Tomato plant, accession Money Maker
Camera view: horizontal (90 deg, fisheye); turntable rotation: 0 degrees
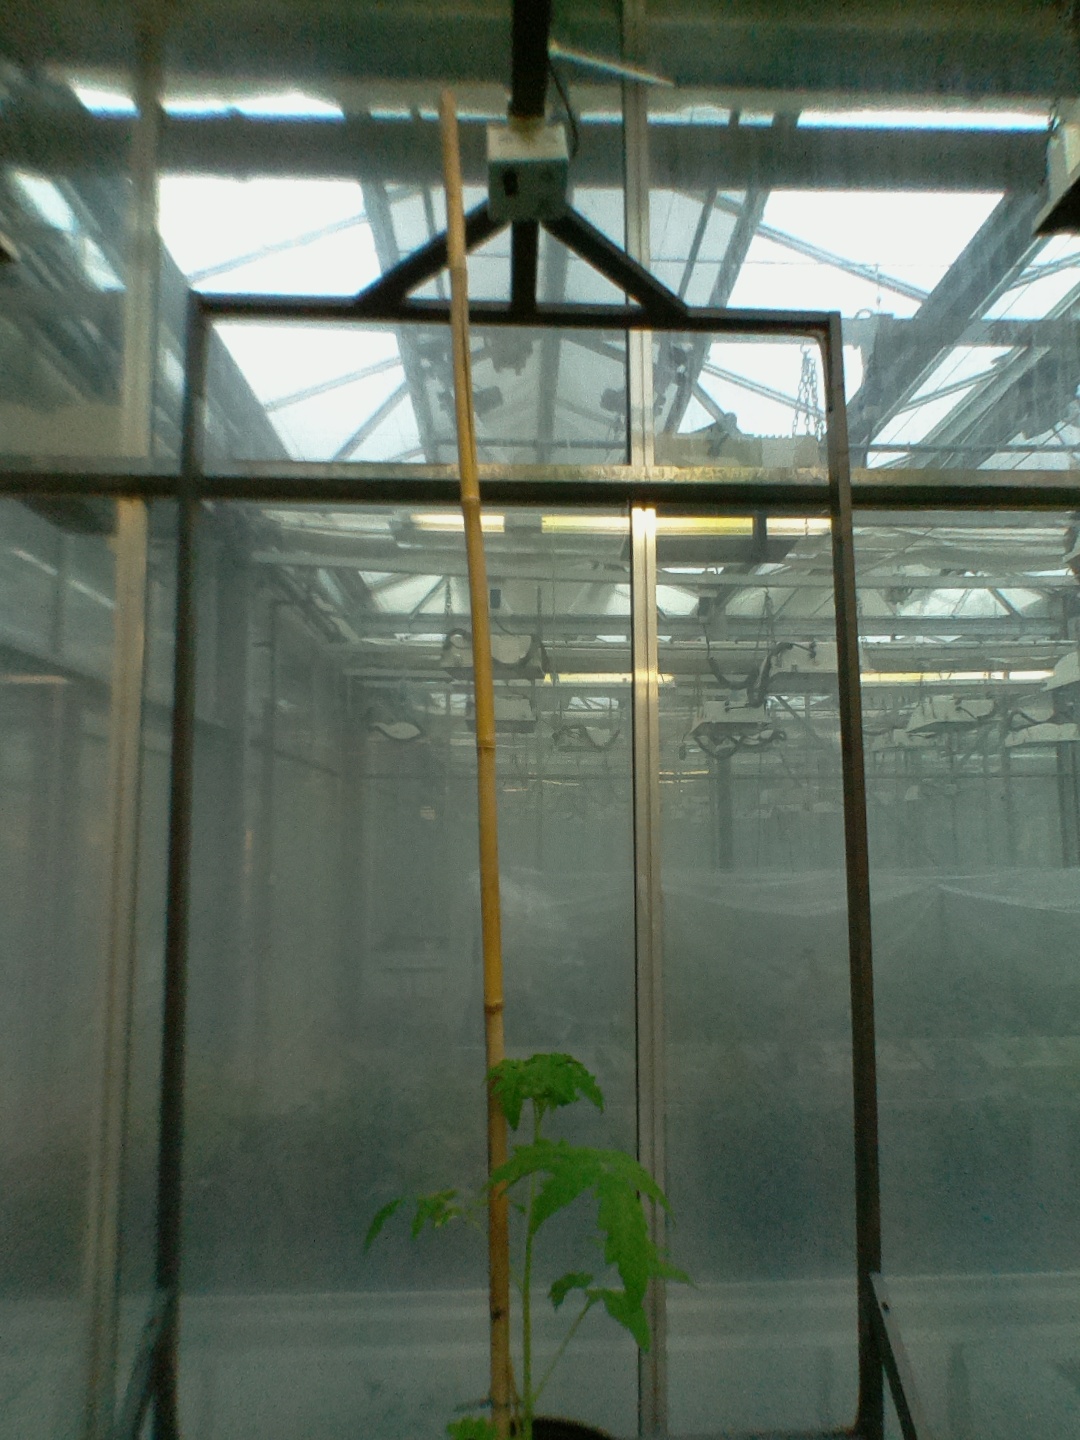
BBCH growth stage 13: 6 of true leaves visible